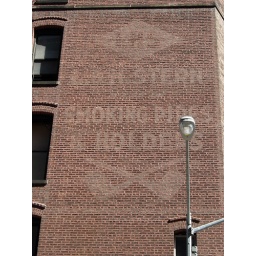
Ghost sign on the old Stern Pipes building in Brooklyn.